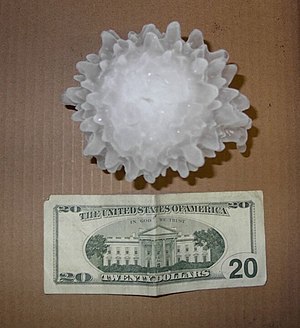
Hagl (nedbør)
Stort hagl på godt 13 cm i diameter.
Hagl er frossen næsten kugleformet is, der falder som nedbør.